Kerry Blue Terrier

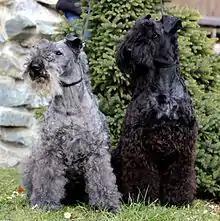
On the left, a 14-year-old

Spiculosis is a painful condition that causes follicular hyperkeratosis. This condition is only found in the Kerry Blue Terrier. The breed is predisposed to footpad keratosis and hair follicle tumors.